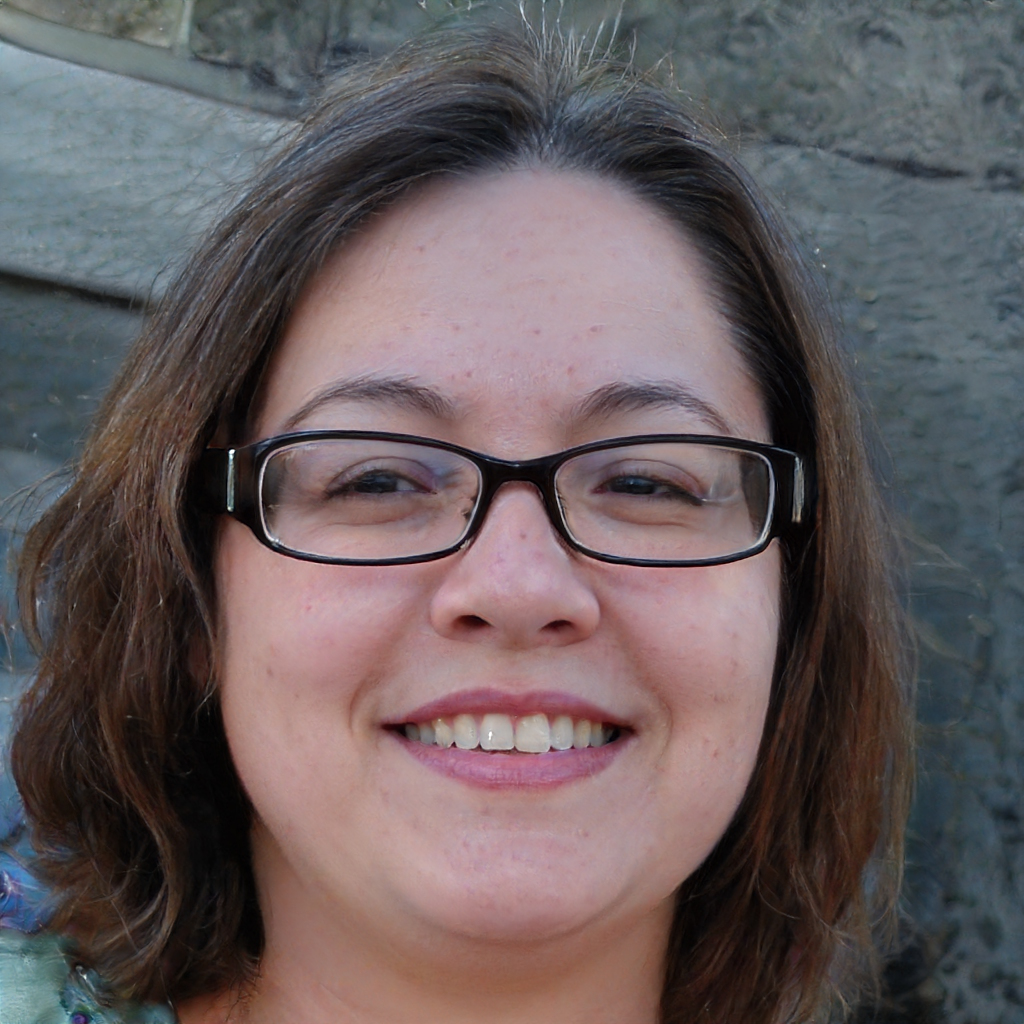
Portrait style: Real Portrait